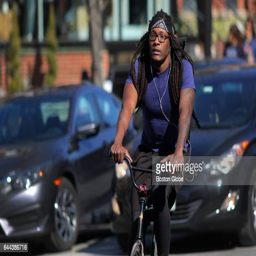
a cyclist rides the weather in the area was unseasonably warm for february today